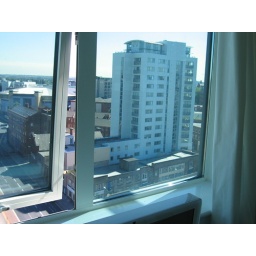
The right side view from behind my desk in the Marco Island apartment building in Nottingham